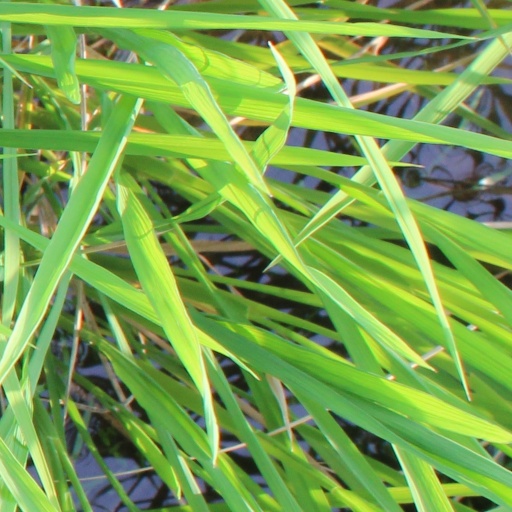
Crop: rice